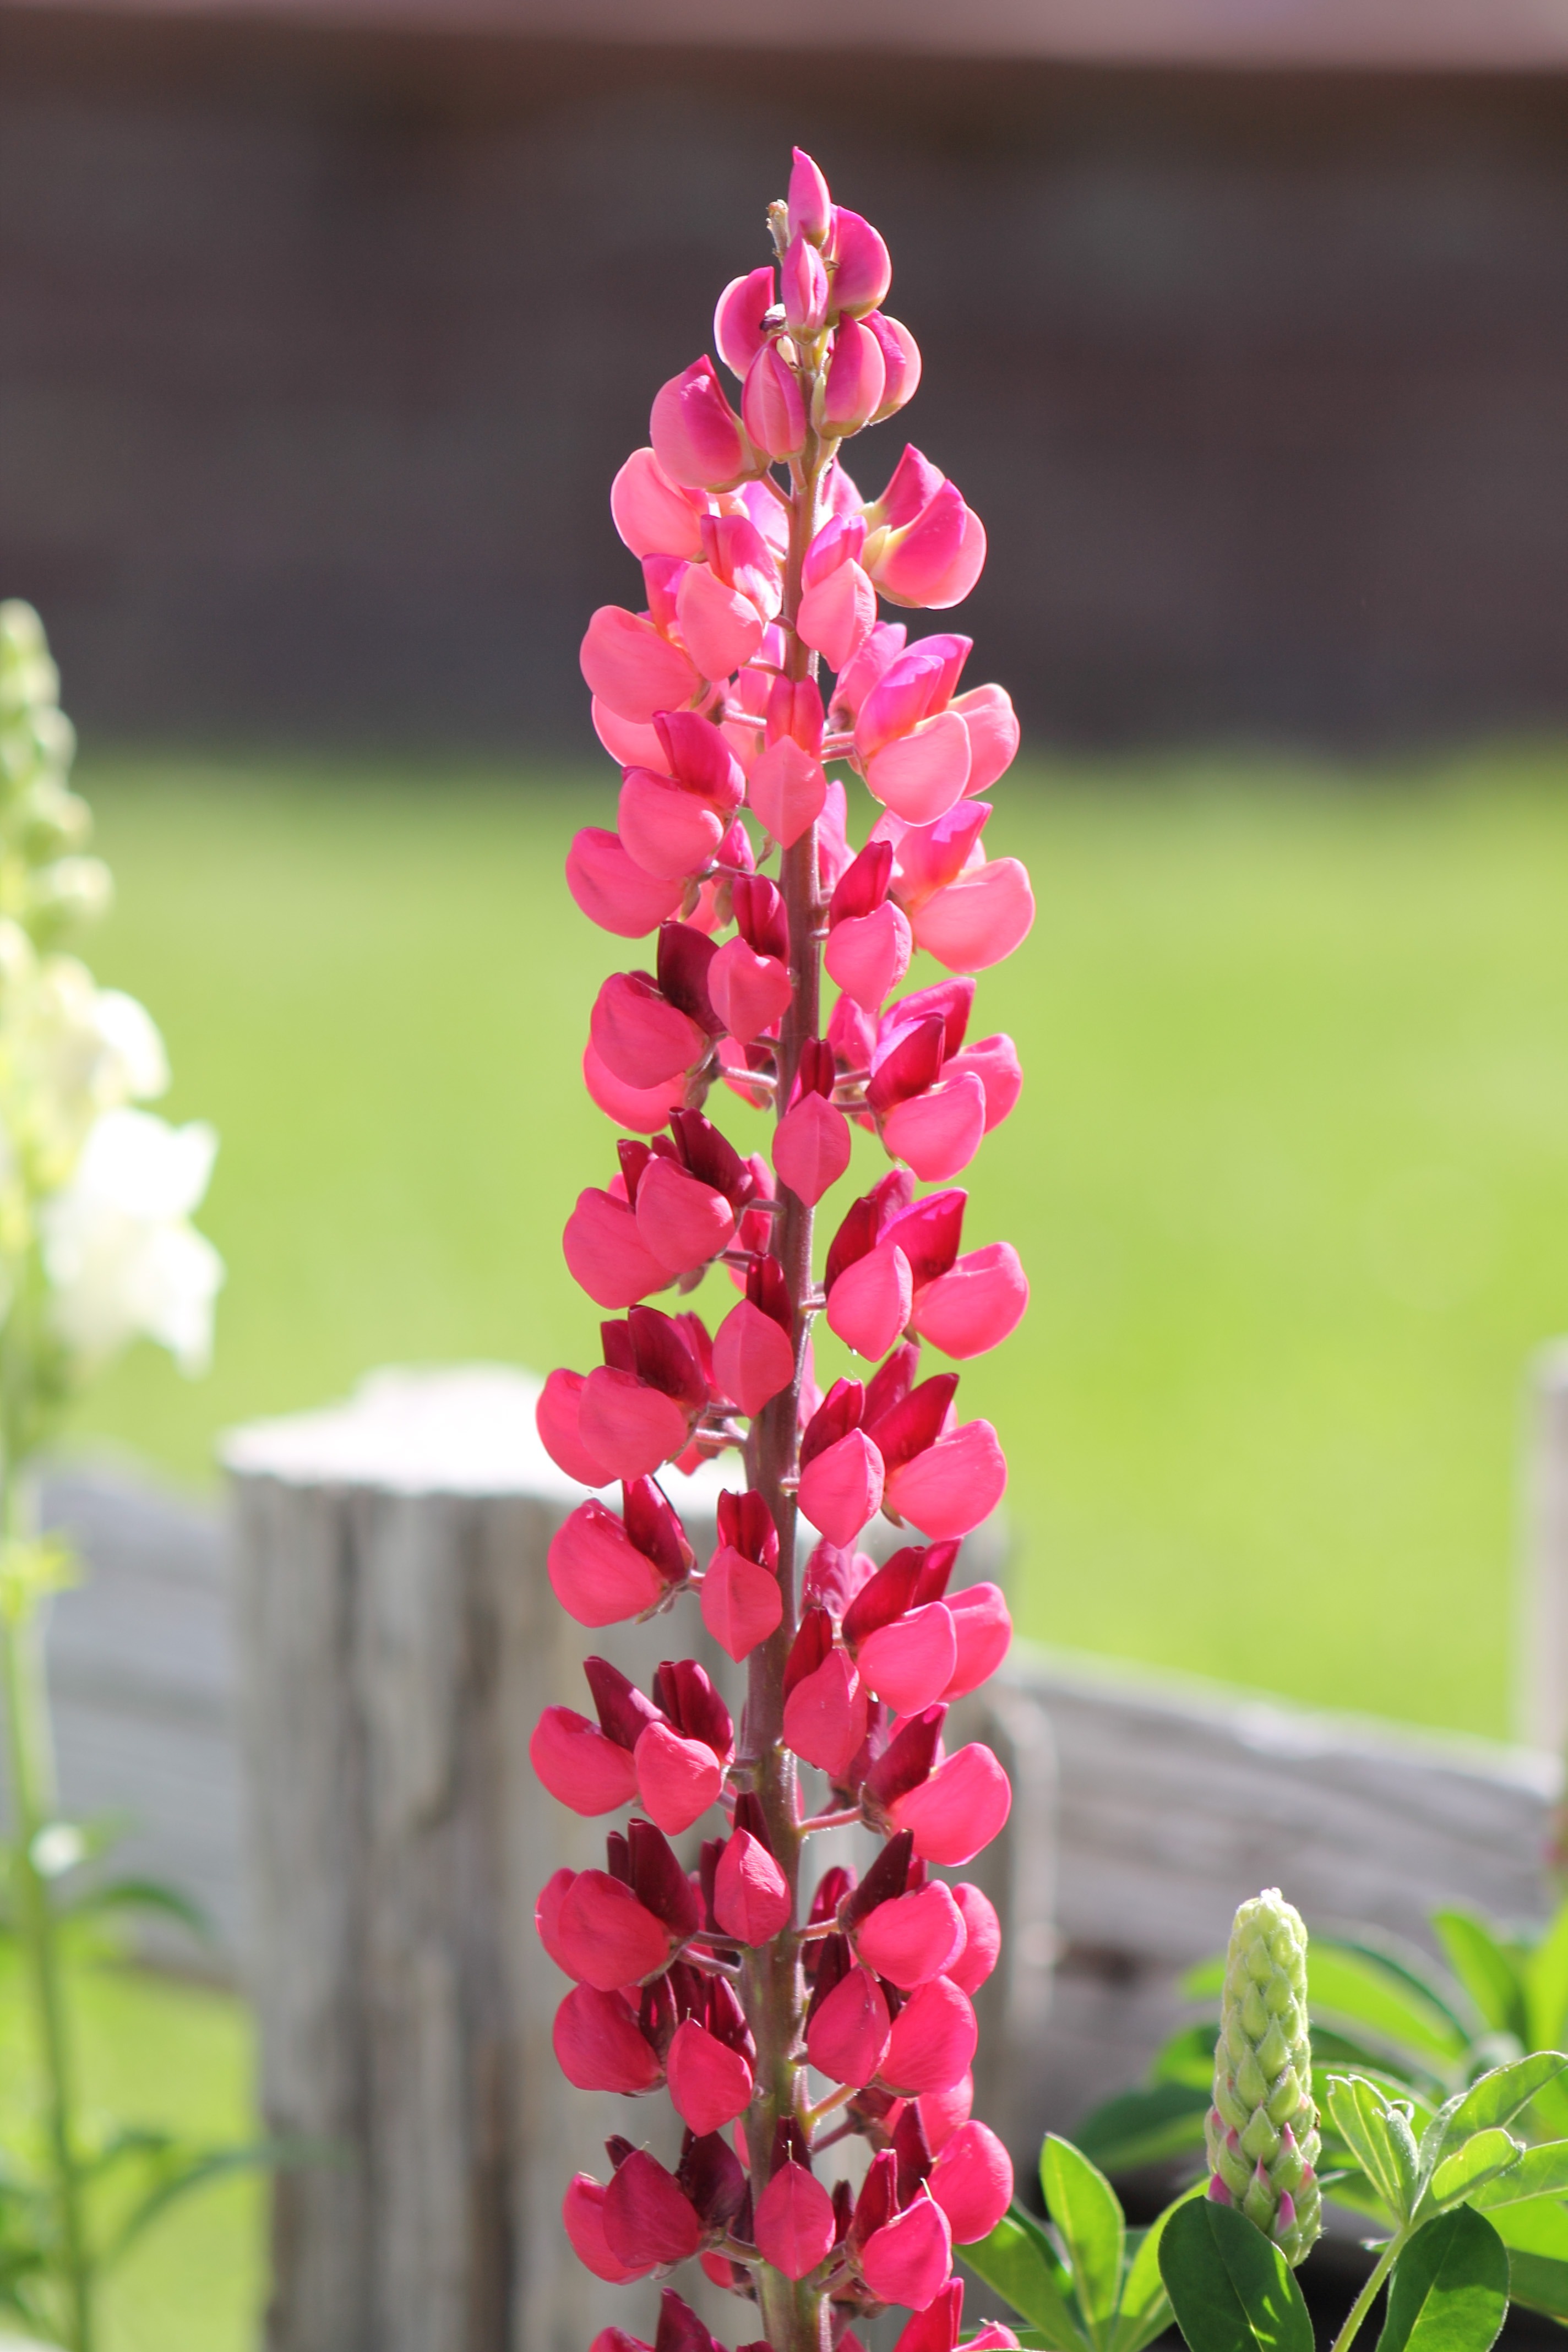
blossom, plant, flower, petal, red, botany, pink, flora, wildflower, lupine, digitalis, lupin, lupinus, macro photography, flowering plant, lupines, plant stem, land plant